Vedem

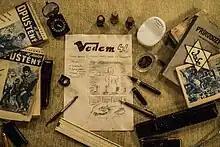
"Vedem" magazine

Vedem ("[We Are] In the Lead") was a Czech-language literary magazine that existed from 1942 to 1944 in the Theresienstadt Ghetto in the town of Terezín, during the Holocaust. It was hand-produced by a group of boys, among them editor-in-chief Petr Ginz and Hanuš Hachenburg. Altogether, some 800 pages of "Vedem" survived World War II.